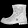
Label: Ankle boot